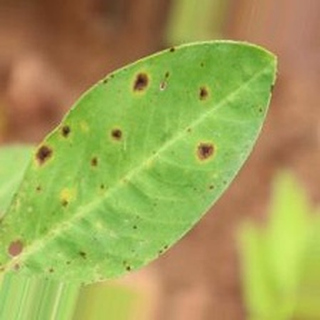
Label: groundnut_early_leaf_spot